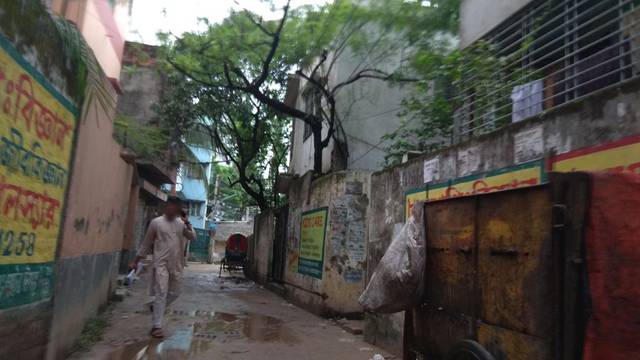
Region: Bangladesh
Coordinates: 23.799, 90.368